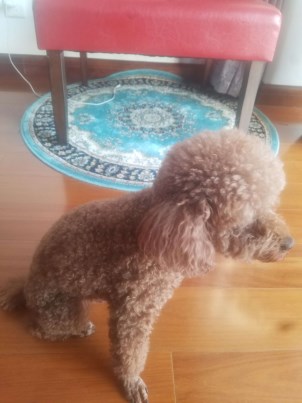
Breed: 7449-n000128-teddy